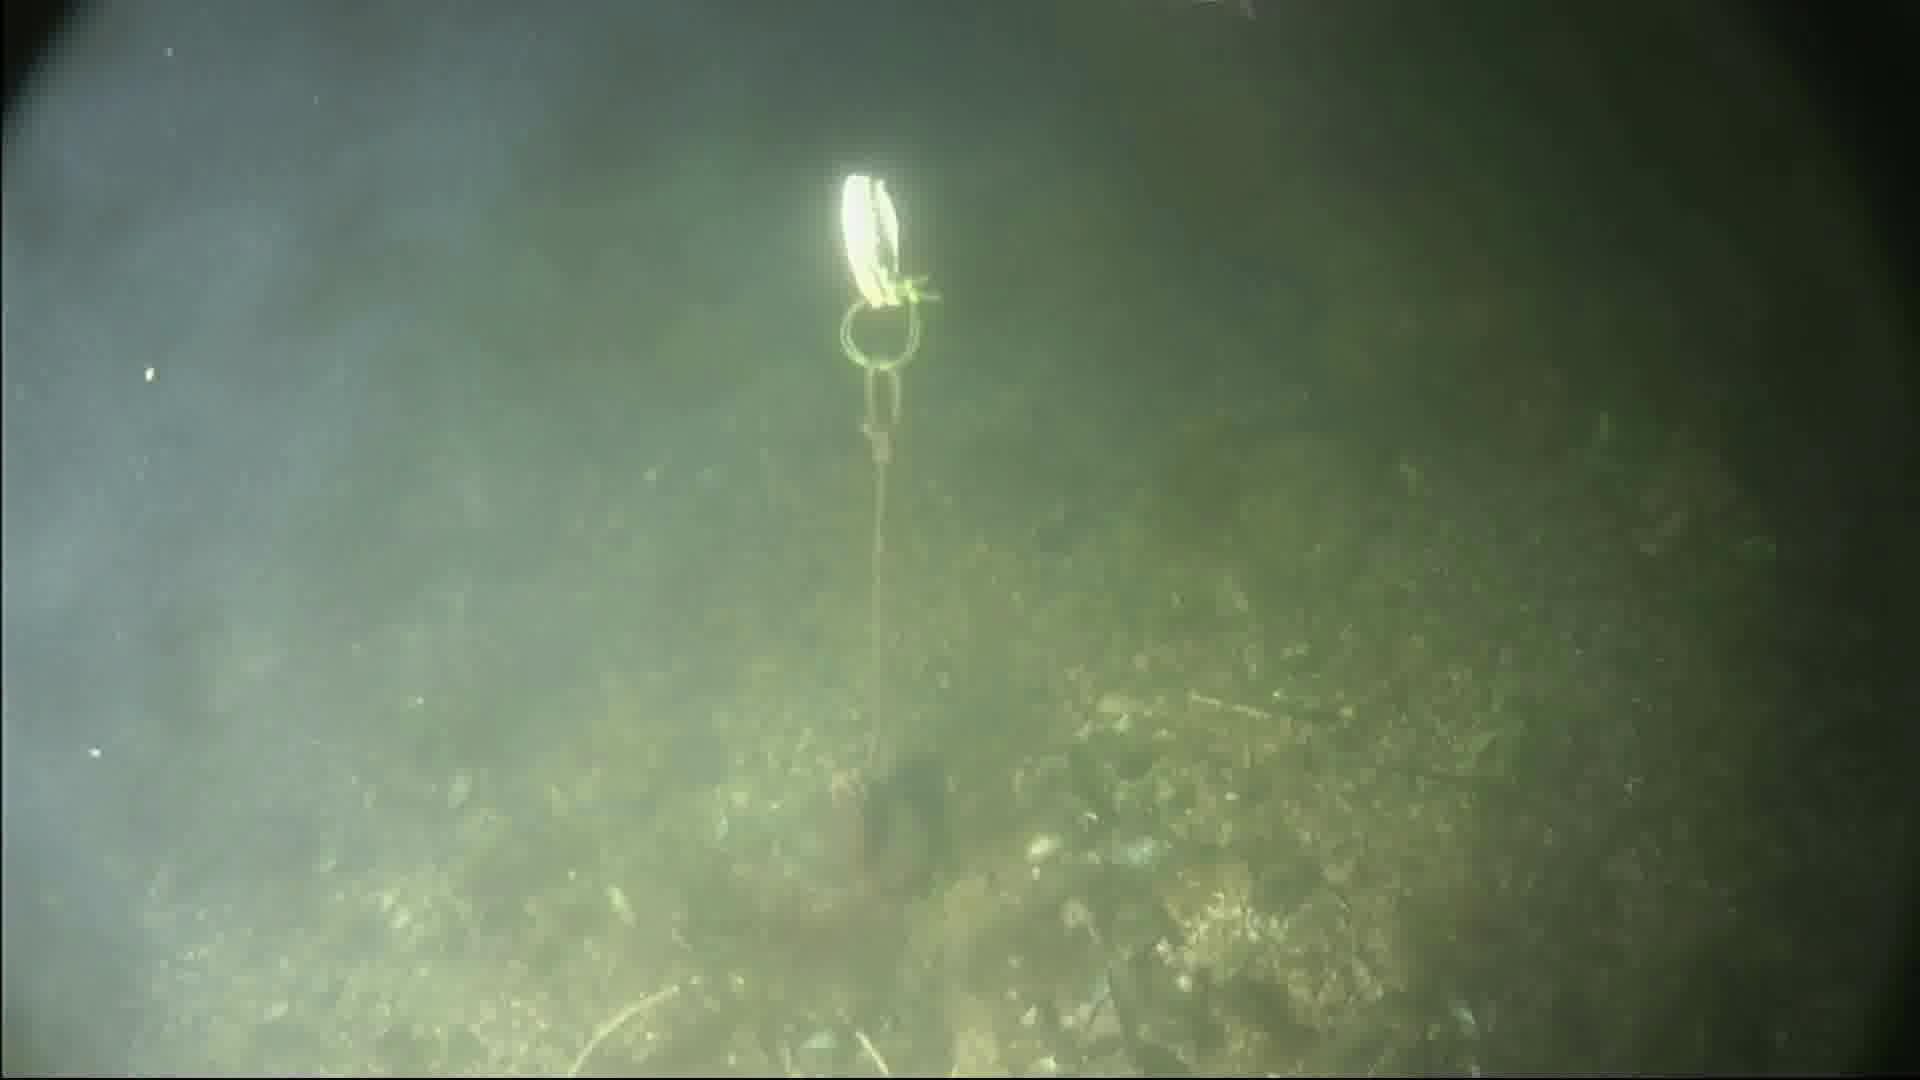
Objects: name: crab